Huffy

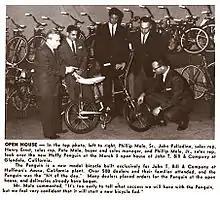
The Huffy "Penguin" introduction

In November 1964, Huffman Manufacturing Company ran an advertisement for their new Dragster model in Life Magazine, which claimed that Huffman was the first to manufacture a bicycle of the high-rise type.